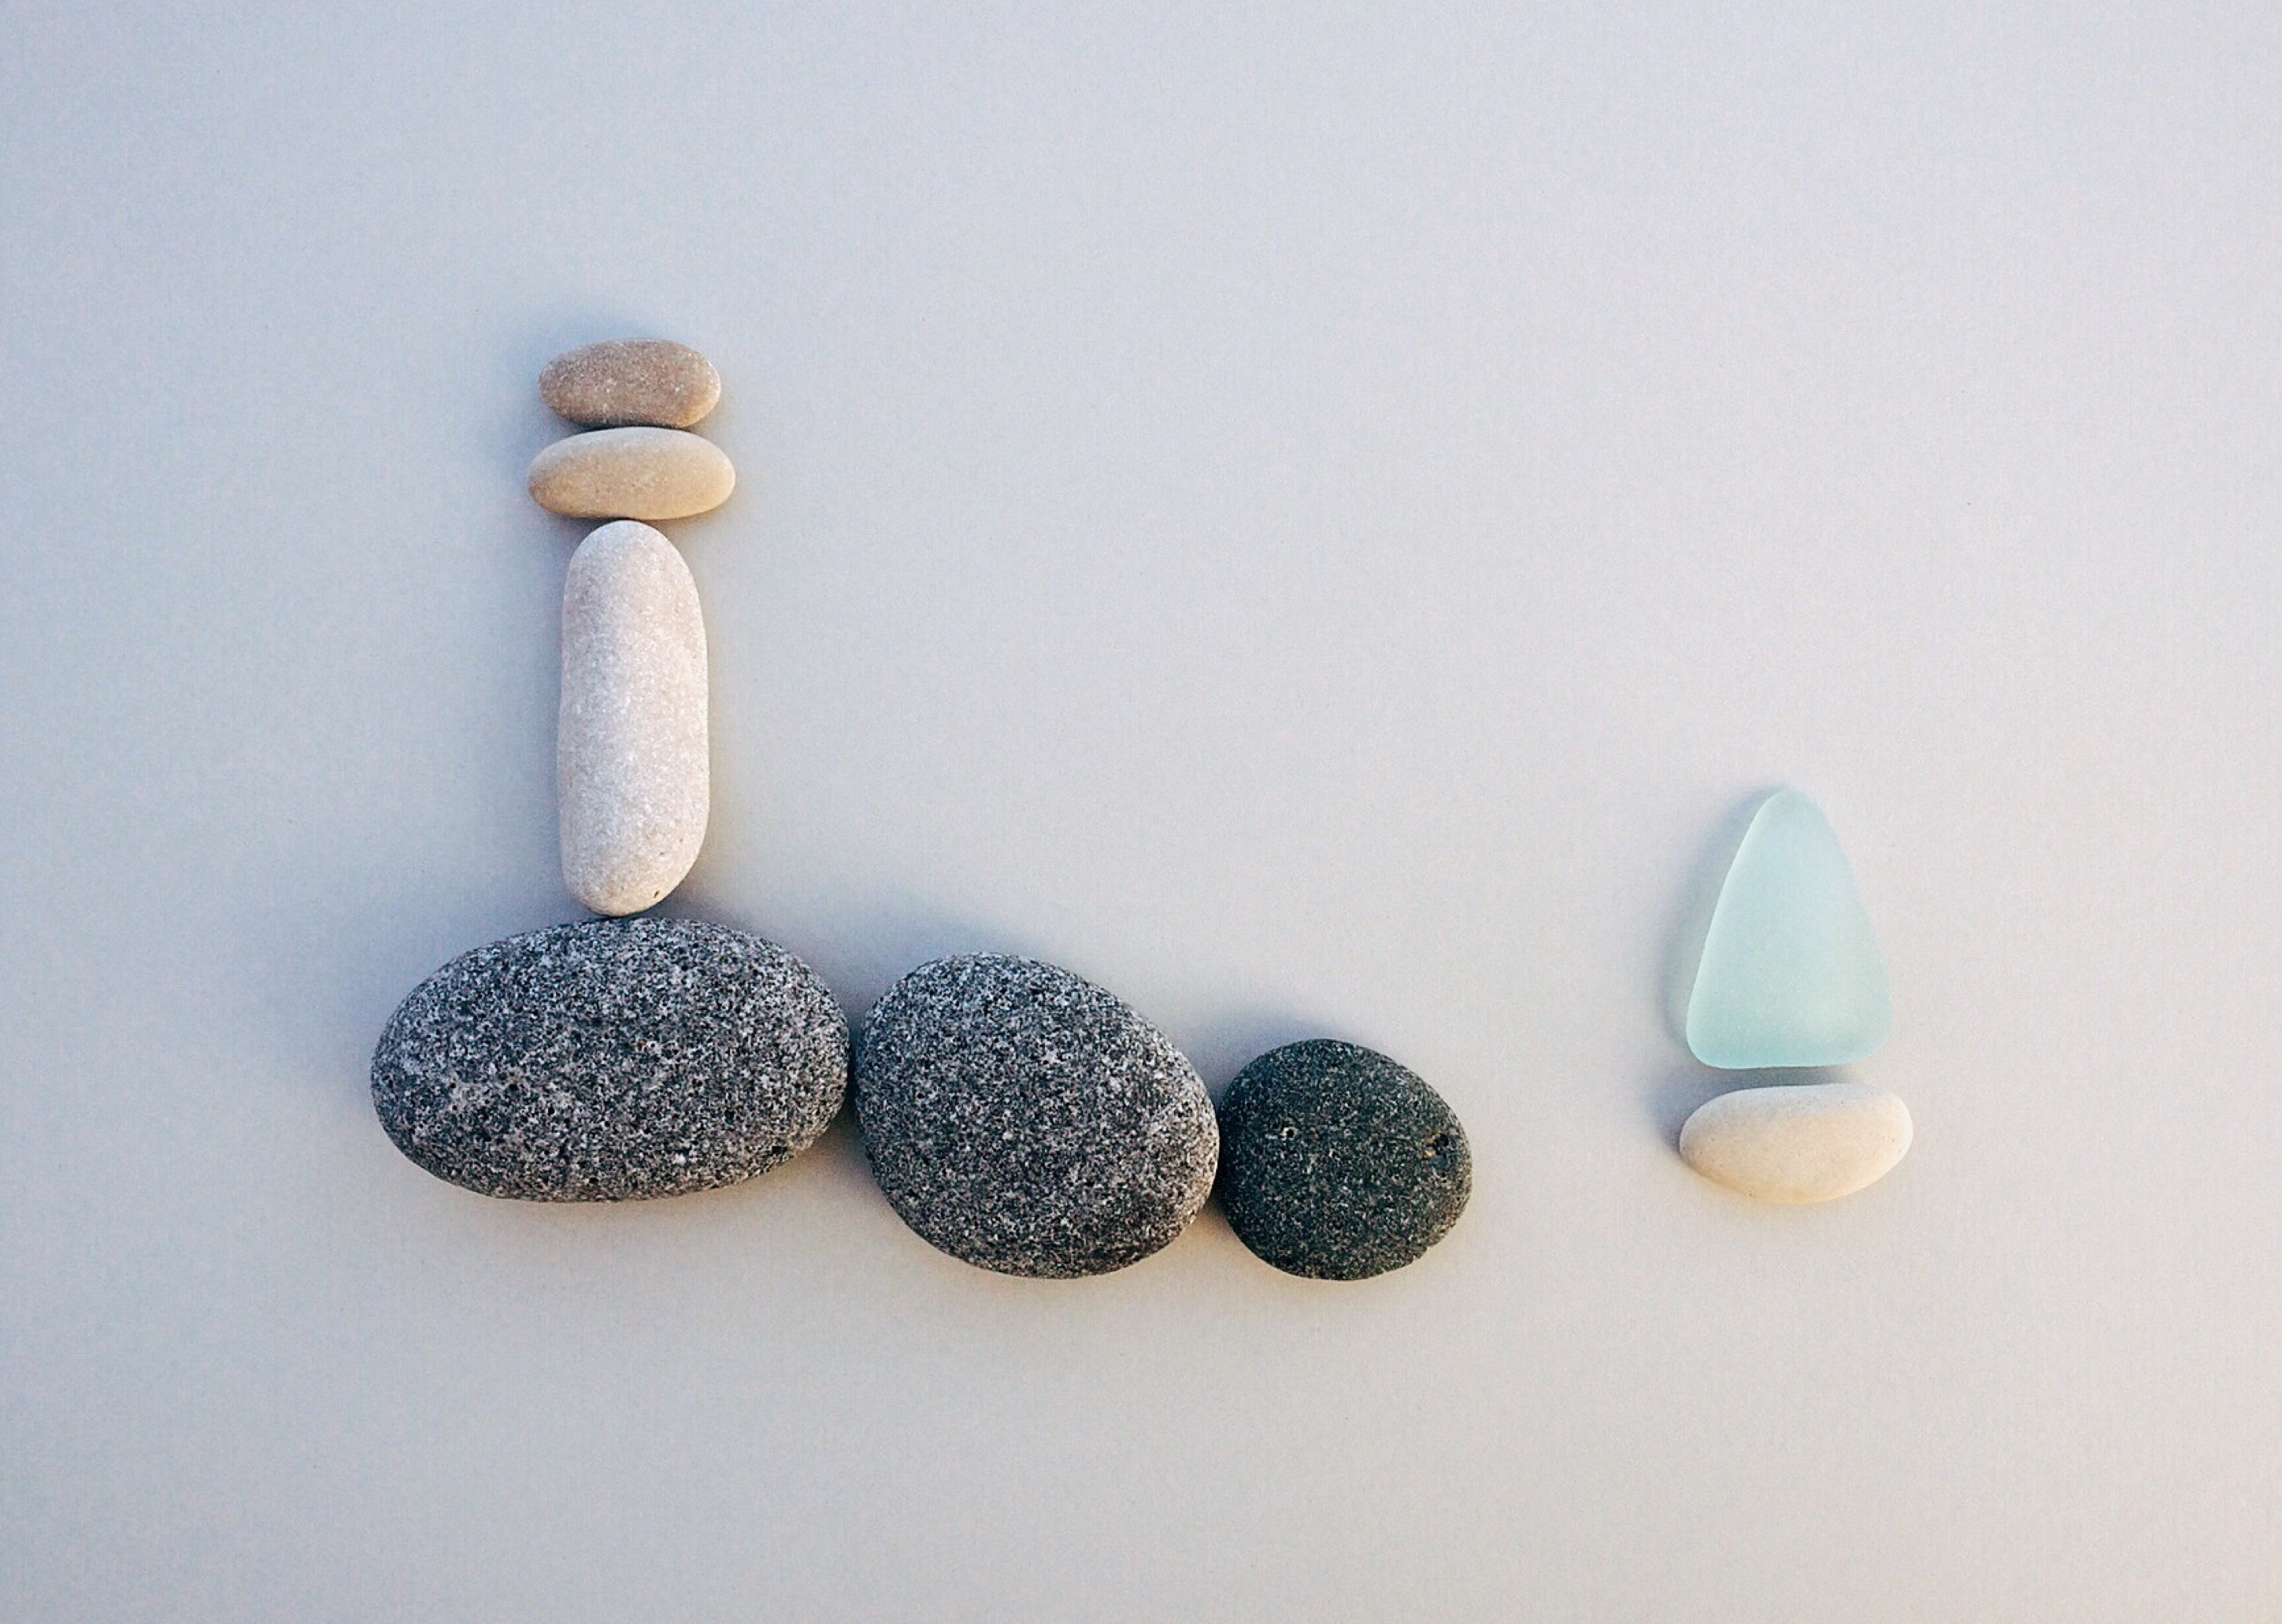
rock, lighthouse, ceramic, craft, sailboat, art